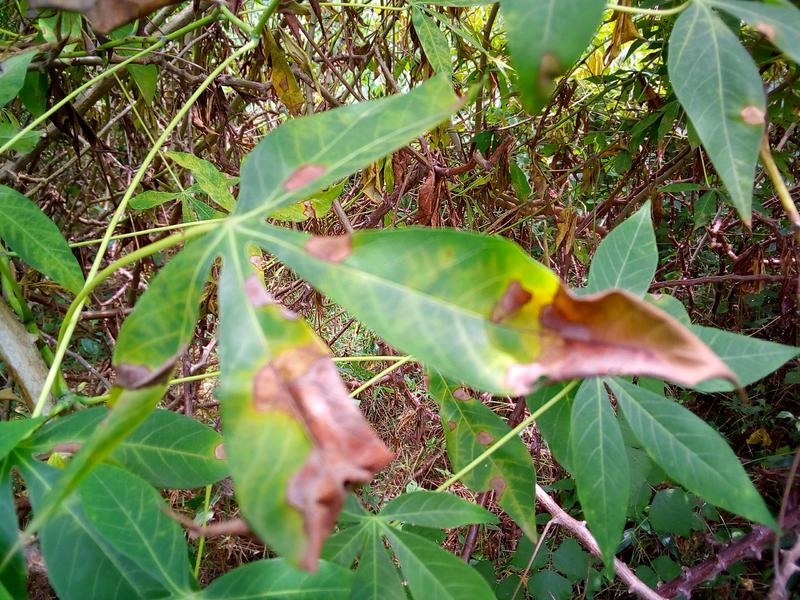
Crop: cassava
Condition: bacterial_blight